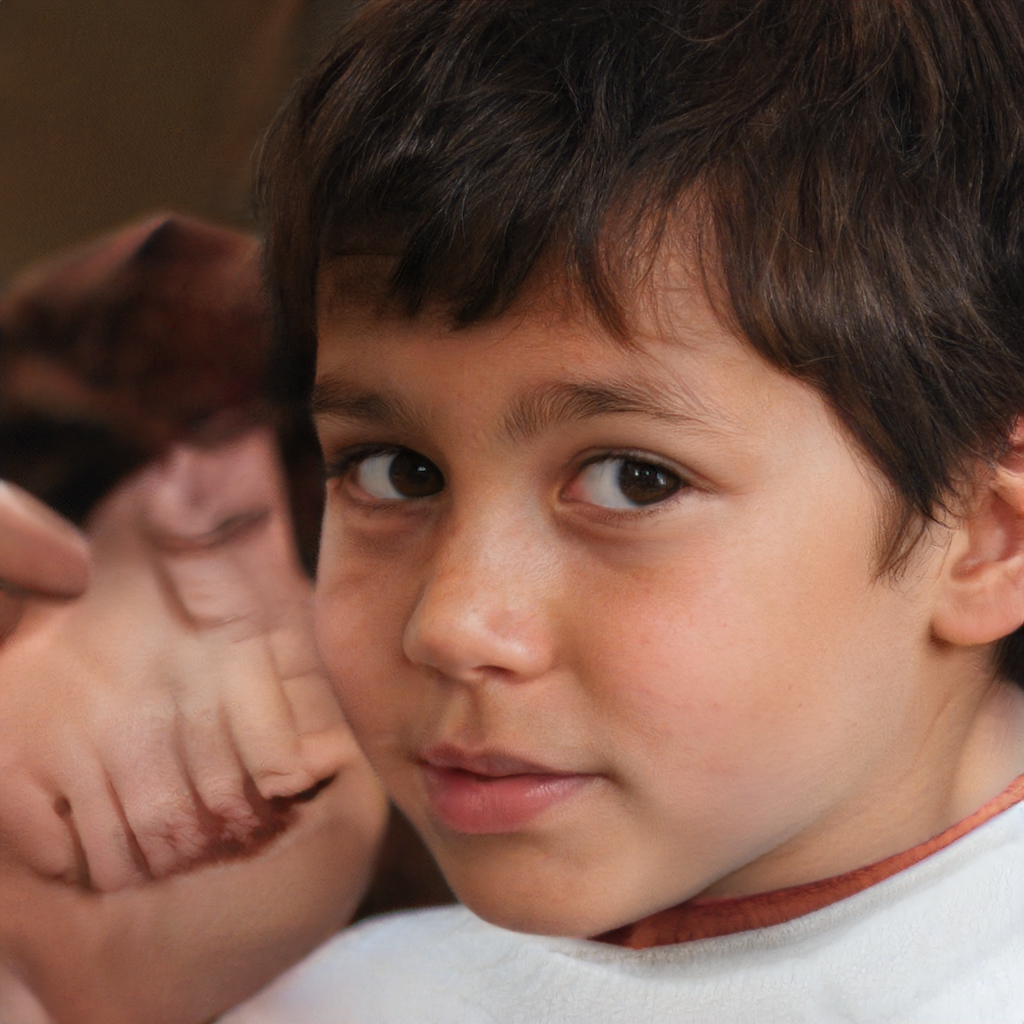
Gender: Male